Malignant peripheral nerve sheath tumor

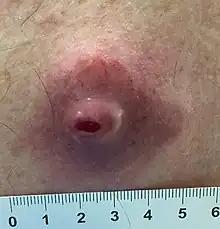
Malignant peripheral nerve sheath tumor. Back skin, 65-year-old man.

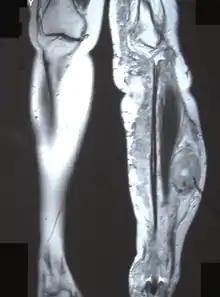
MPNST

Soft tissue sarcomas have been linked within families, so it is hypothesized that neurofibrosarcoma may be genetic, although researchers still do not know the exact cause of the disease. Evidence supporting this hypothesis includes loss of heterozygosity on the 17p chromosome. The p53 (a tumor suppressor gene in the normal population) genome on 17p in neurofibrosarcoma patients is mutated, increasing the probability of cancer. The normal p53 gene will regulate cell growth and inhibit any uncontrollable cell growth in the healthy population; since p53 is inactivated in neurofibrosarcoma patients, they are much more susceptible to developing tumors.